RyeB RNA

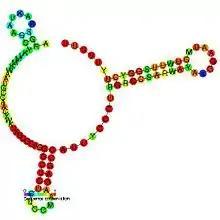
Predicted secondary structure and sequence conservation of SdsR_RyeB

The SdsR/RyeB RNA is a non-coding RNA that was identified in a large scale screen of "E. coli". The exact 5′ and 3′ ends of this RNA are uncertain. This RNA overlaps the SraC/RyeA RNA on the opposite strand suggesting that the two may act in a concerted manner. It is transcribed by general stress factor σ and is most highly expressed in stationary phase. SdsR/RyeB RNA interacts with Hfq.